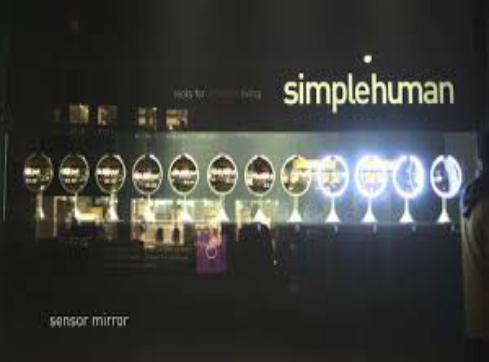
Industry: Necessities